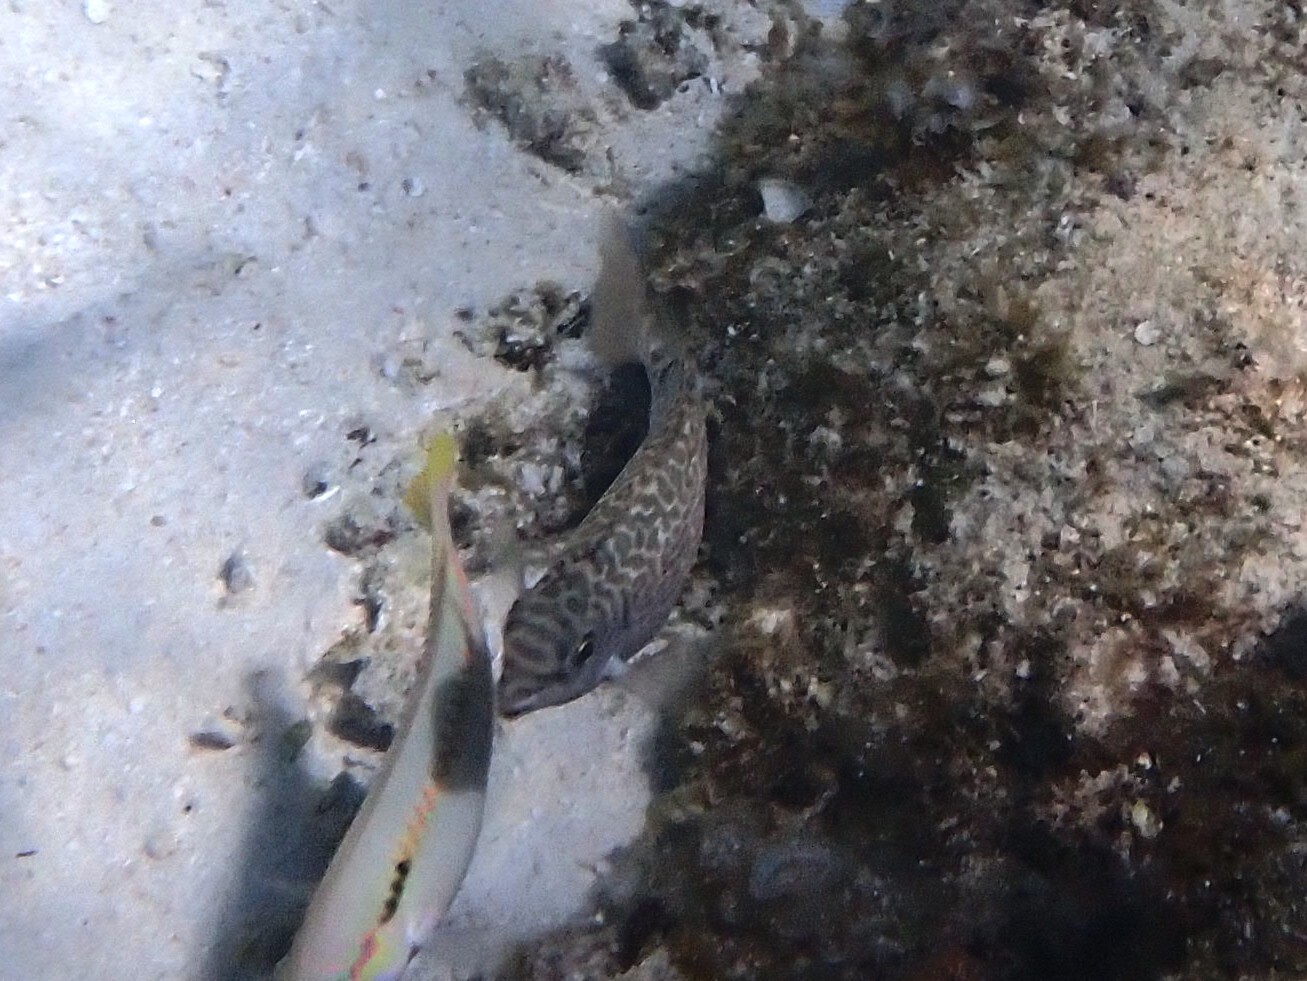
fish (species not among the labelled classes)